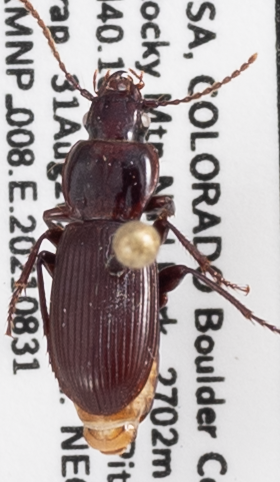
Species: Pterostichus restrictus
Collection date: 2021-08-31 04:00:00
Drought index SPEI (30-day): -0.774
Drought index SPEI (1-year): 0.288
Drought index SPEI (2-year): -0.62